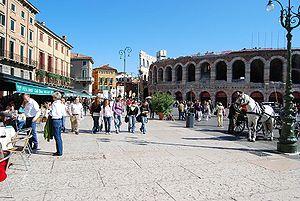
Vérone est une très ancienne ville italienne, dans la région de Vénétie, sur les rives de l'Adige, à proximité du lac de Garde.
La piazza Bra est la principale place publique de la ville italienne de Vérone, dans la province de Vérone, en Vénétie. Elle est située dans le centre-ville historique et dessert notamment les arènes de Vérone. Elle possède aussi de nombreux cafés et bâtiments municipaux.